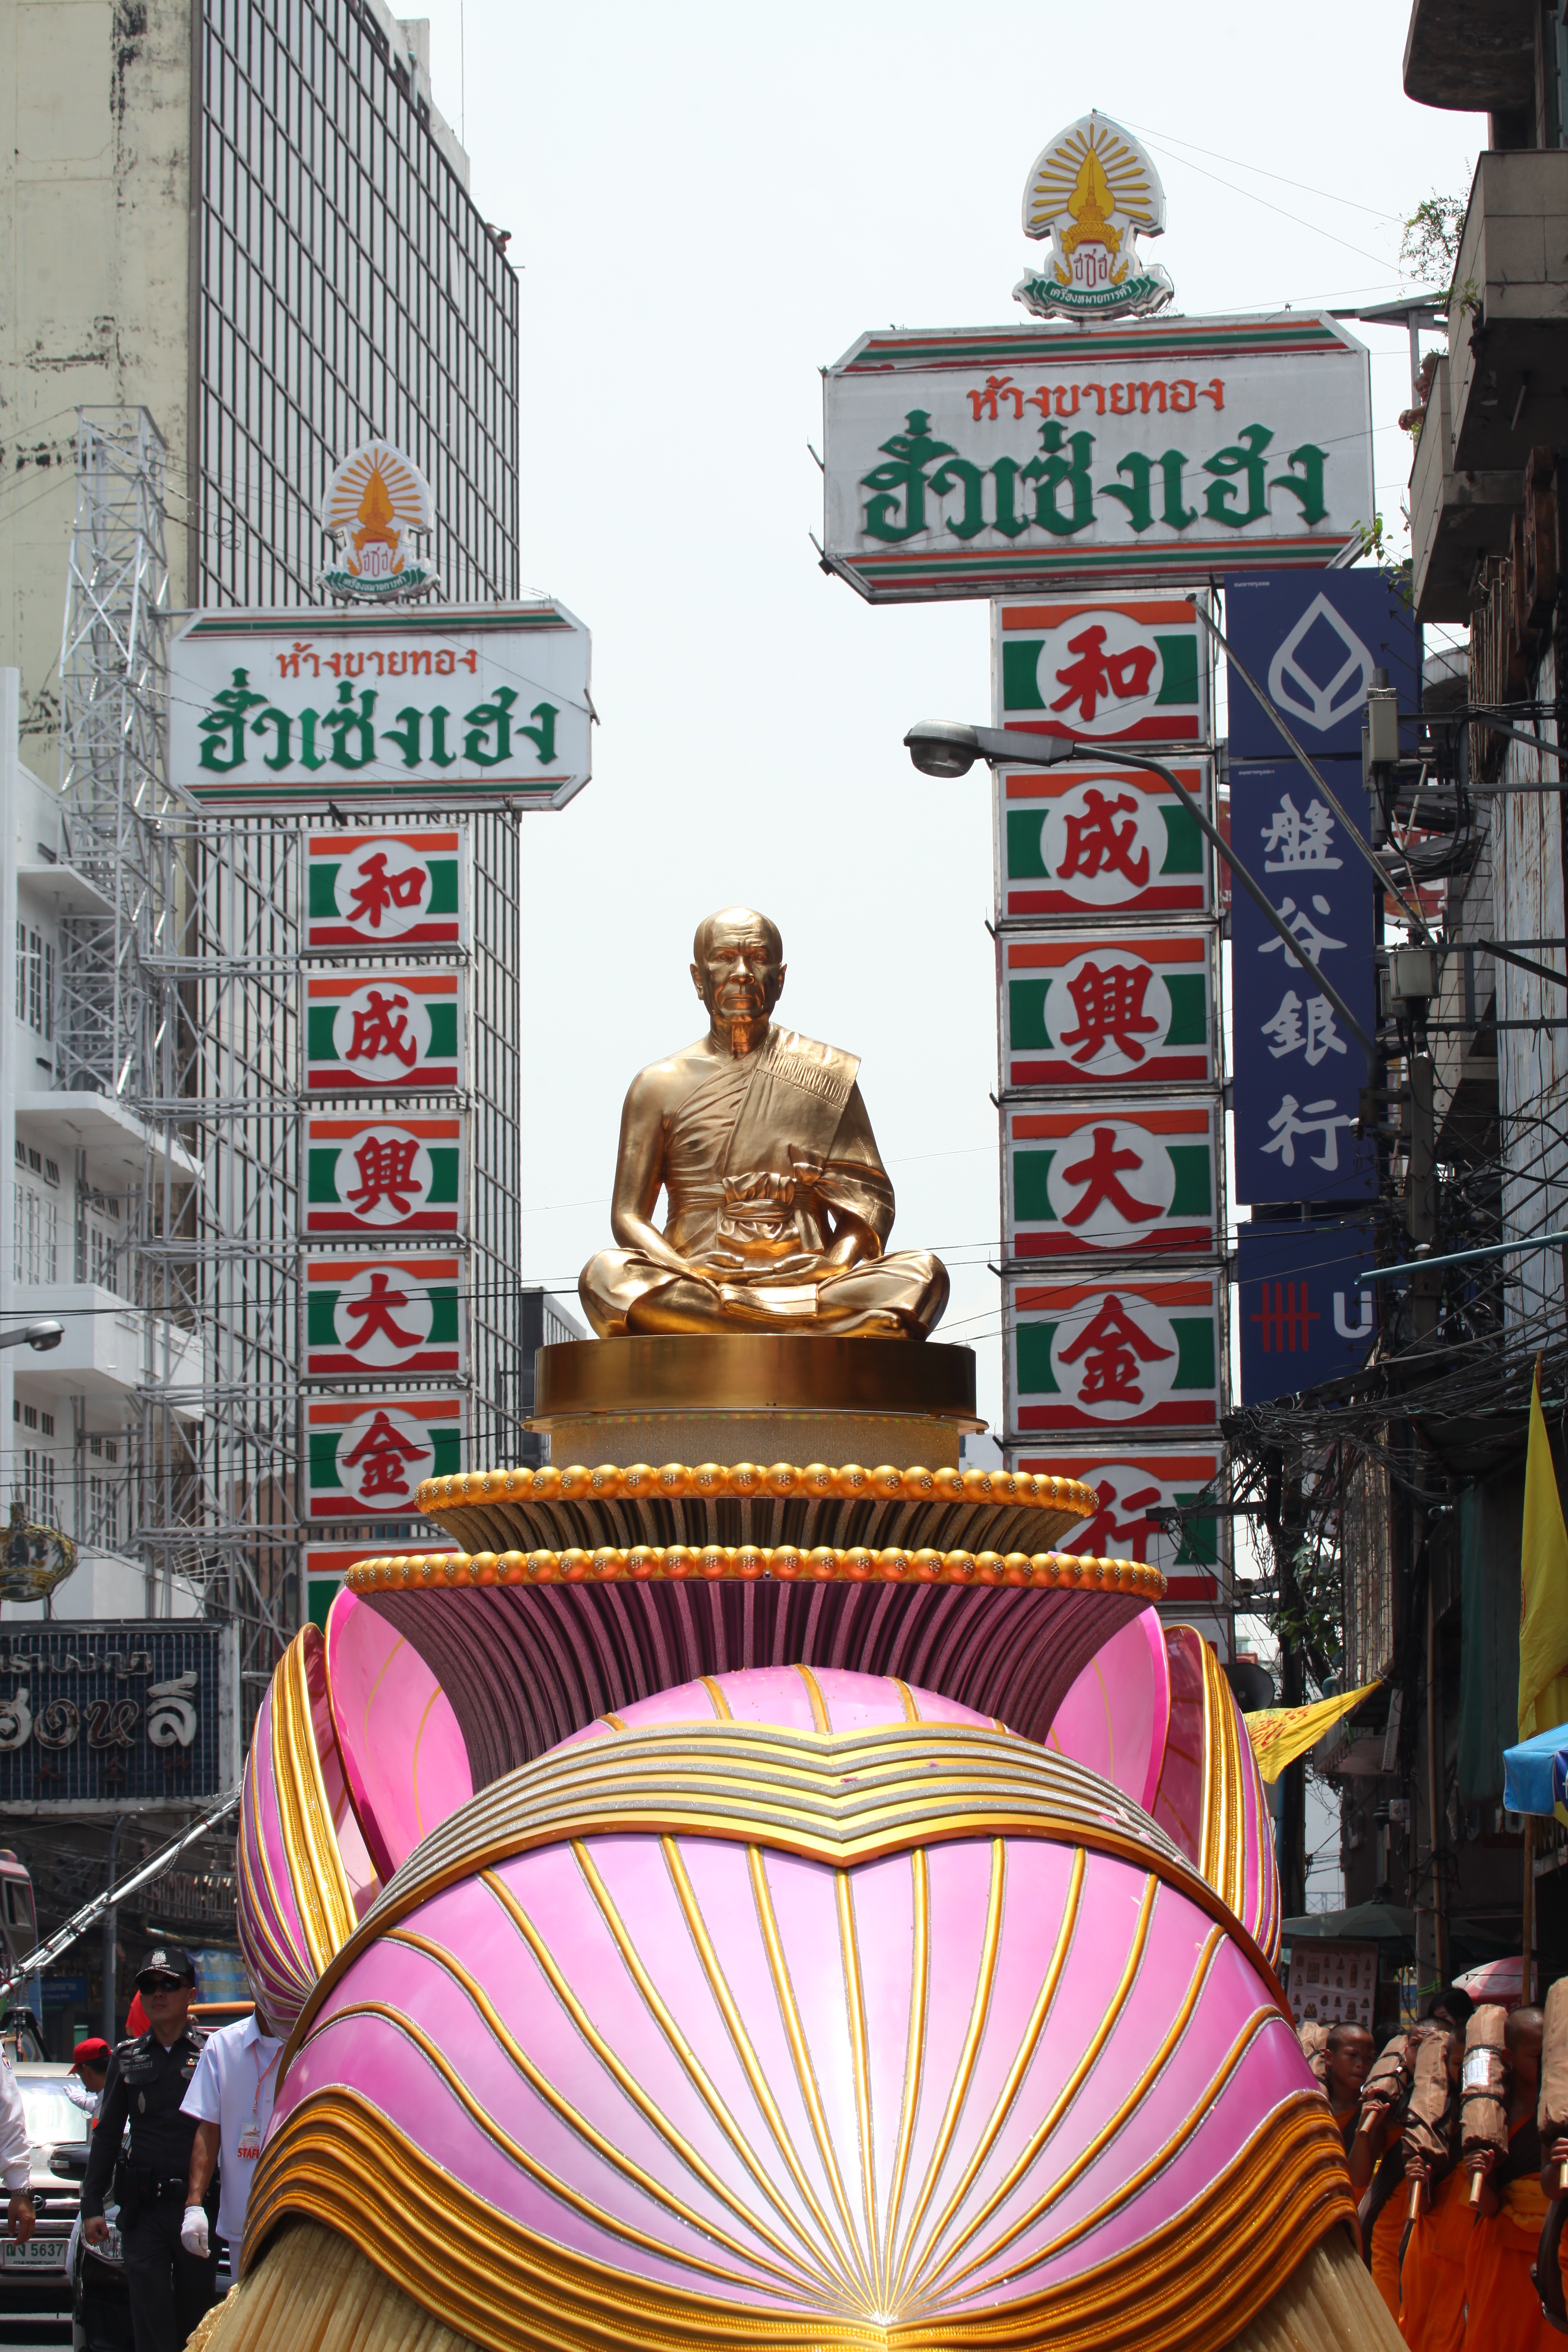
asian, statue, amusement park, monk, meditate, buddhism, asia, thailand, meditation, gold, temple, stupa, wat, budha, dhammakaya pagoda, phra dhammakaya, phramongkolthepmuni, meditate statue, pagada